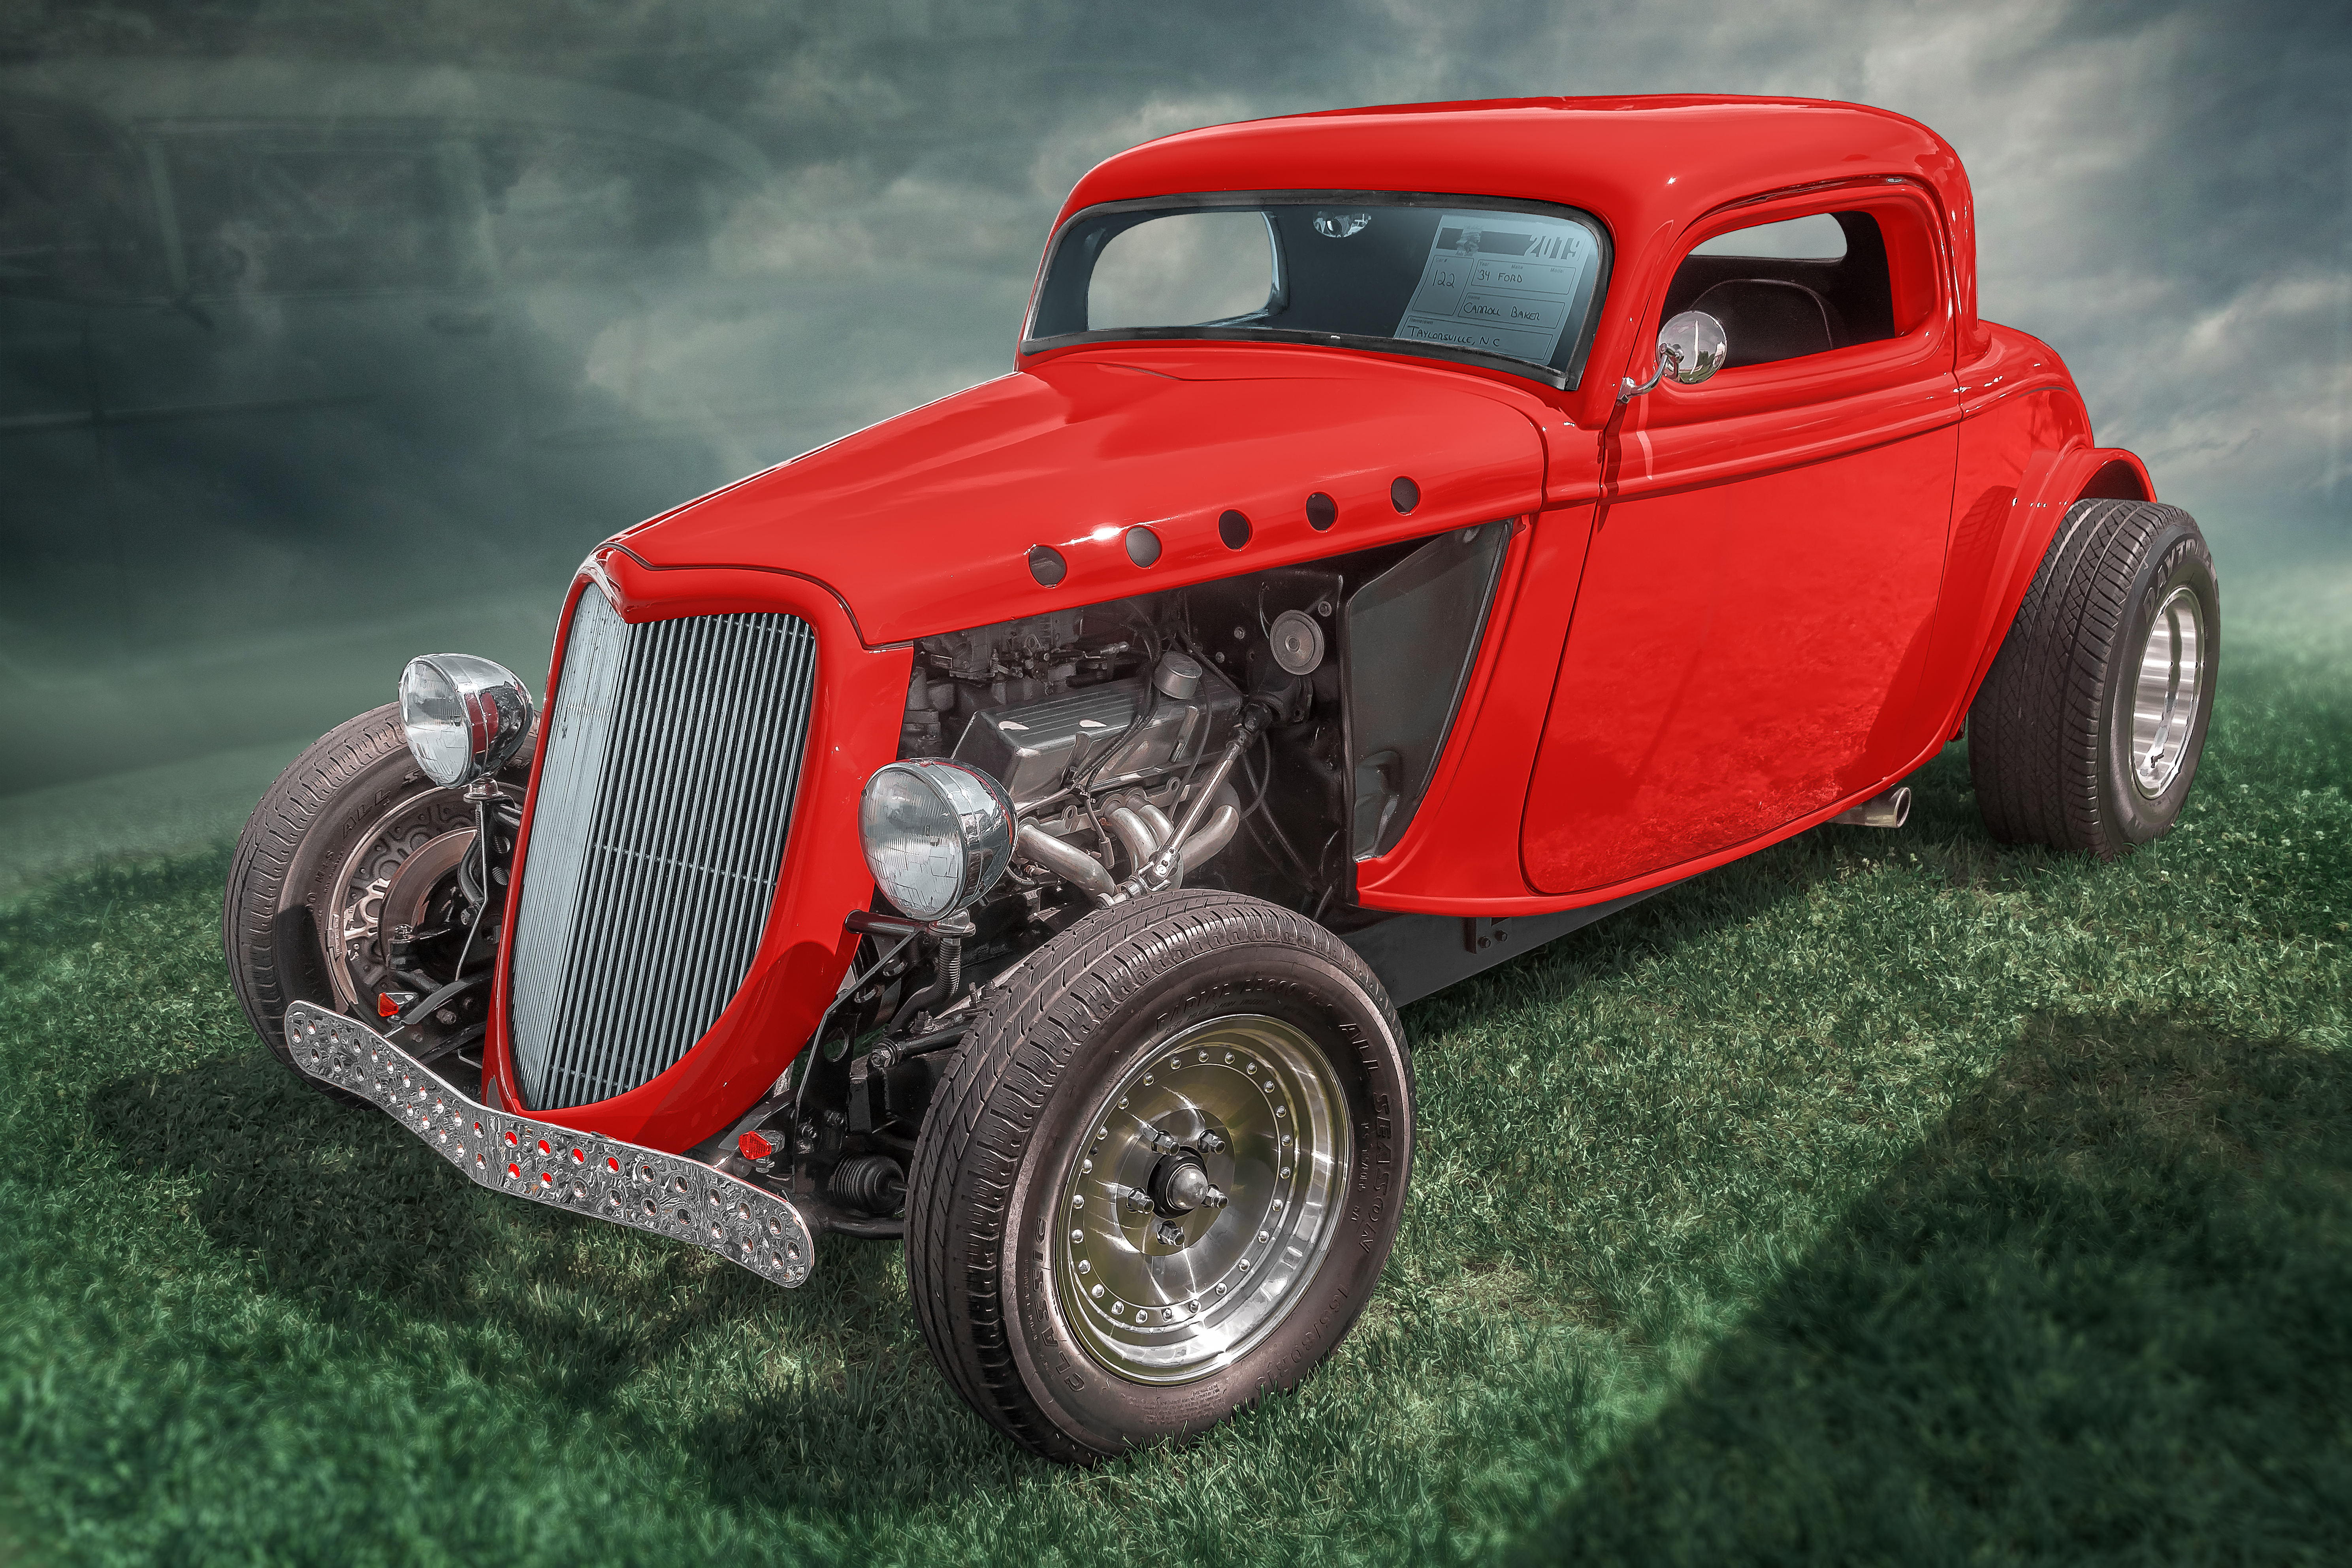
geotagged, newton, north carolina, united states, 2019 Dale Earnhardt Chevrolet Auto Show, 2019 Dale Earnhardt Chevrolet Car Show, 2019 The Dale Earnhardt Chevrolet Car Show Newton North Carolina, america, American Car Show, American Classic Car, American Muscle Car, auto, automobile, automotive photography, Automotive Portrait, Bad Ass Car, car, car photo, car photography, Car Photos, Car Portrait, Car Portraiture, car show, Car Show Photography, Carolina Car Show, Catawba County, Catawba County NC, Catawba County North Carolina, chevrolet, Chevrolet Dealership, classic, classic auto, classic automobile, classic car, Classic Vehicle, coche, Dale Earnhardt Car Show, Dale Earnhardt Chevrolet, Dale Earnhardt Chevrolet Car Show 2019, fast car, Heartbeat Of America, Highway 16 North Carolina, hot rod, muscle car, NC Car Show, Newton NC, North Carolina Car Show, performance car, Photoshop Lens Blur, The Dale Earnhardt Chevrolet Auto Show, usa, vehicle, vendimia, voiture, World Cars, land vehicle, motor vehicle, vintage car, antique car, custom car, automotive design, bumper, coupe, hardtop, fender, wheel, sedan